Chaghaniyan

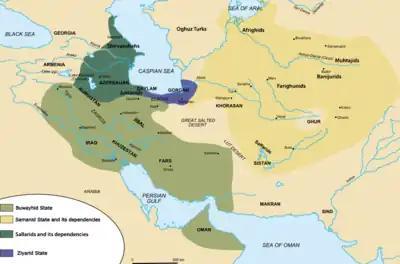
Iran in the mid-10th century.

When the news of the re-capture of Bukhara arrived to Abu 'Ali, he once again marched towards Bukhara, but was defeated by an army sent by Nuh and withdrew back to Chaghaniyan. After some time, he left the region and tried to obtain support from other Samanid vassals. Meanwhile, Nuh had Chaghaniyan ravaged and its capital sacked. Another battle shortly ensured between Abu 'Ali and a Samanid army in Tokharistan, which resulted in a Samanid victory. Fortunately for Abu 'Ali, he managed to secure the support of other Samanid vassals, such as the rulers of Khuttal, and the Kumiji mountain people, and in the end made peace with Nuh, who allowed him to keep Chaghaniyan in return for sending his son Abu'l Muzaffar Abdallah as hostage to Bukhara.